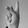
ASL letter: K